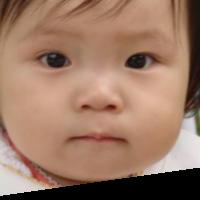
Age group: age 01-10